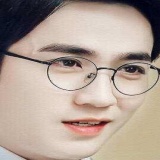
diễn viên Chu Nhất Long